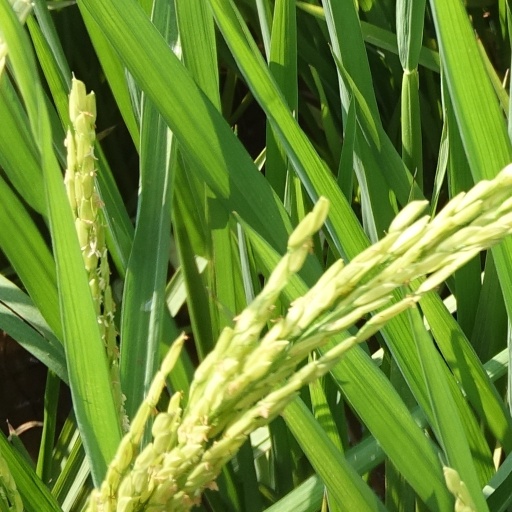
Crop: rice